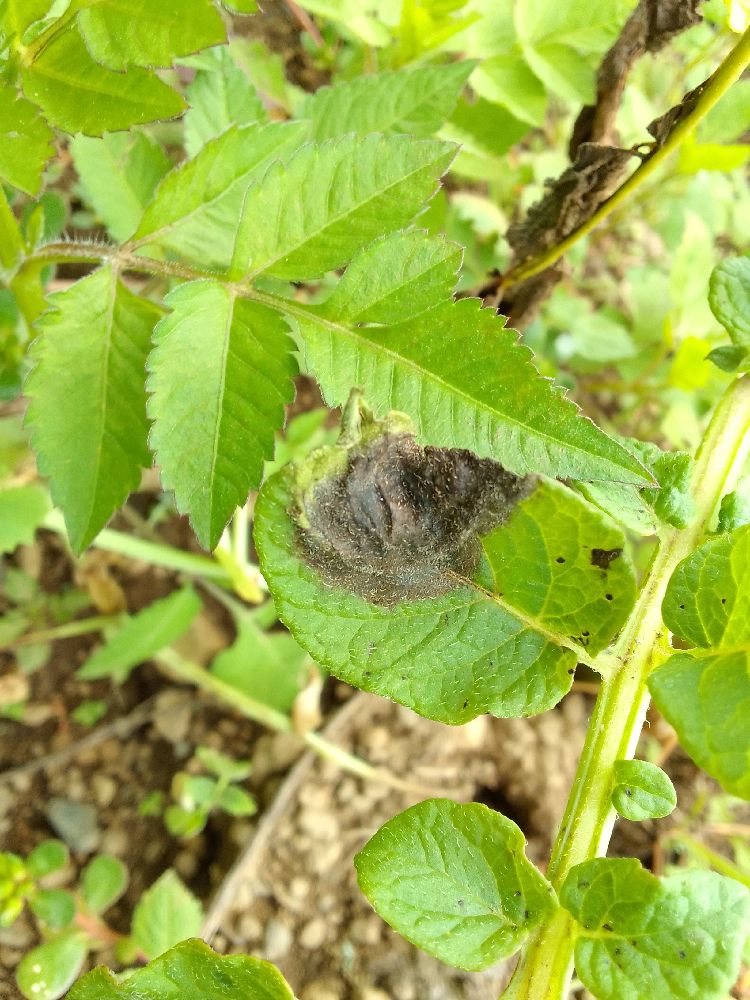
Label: Late blight